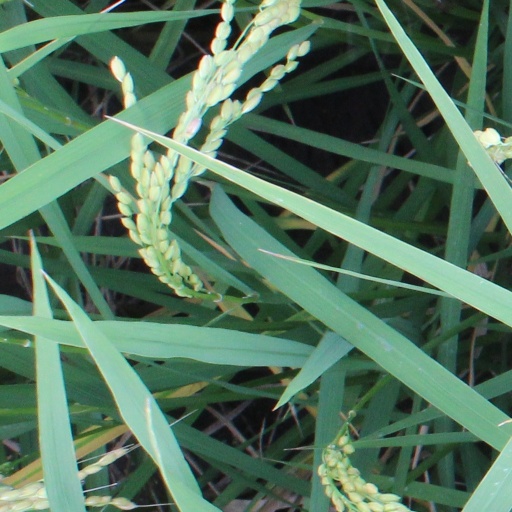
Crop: rice